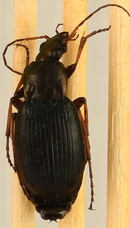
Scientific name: Chlaenius aestivus
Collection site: Blandy Experimental Farm NEON (BLAN), plot BLAN_004